Atlas Shrugged

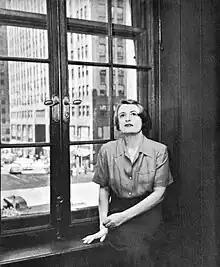
Rand in 1957

Due to the success of Rand's 1943 novel "The Fountainhead", she had no trouble attracting a publisher for "Atlas Shrugged". This was a contrast to her previous novels, which she had struggled to place. Even before she began writing it, she had been approached by publishers interested in her next novel. However, her contract for "The Fountainhead" gave the first option to its publisher, Bobbs-Merrill Company. After reviewing a partial manuscript, they asked her to discuss cuts and other changes. She refused, and Bobbs-Merrill rejected the book.